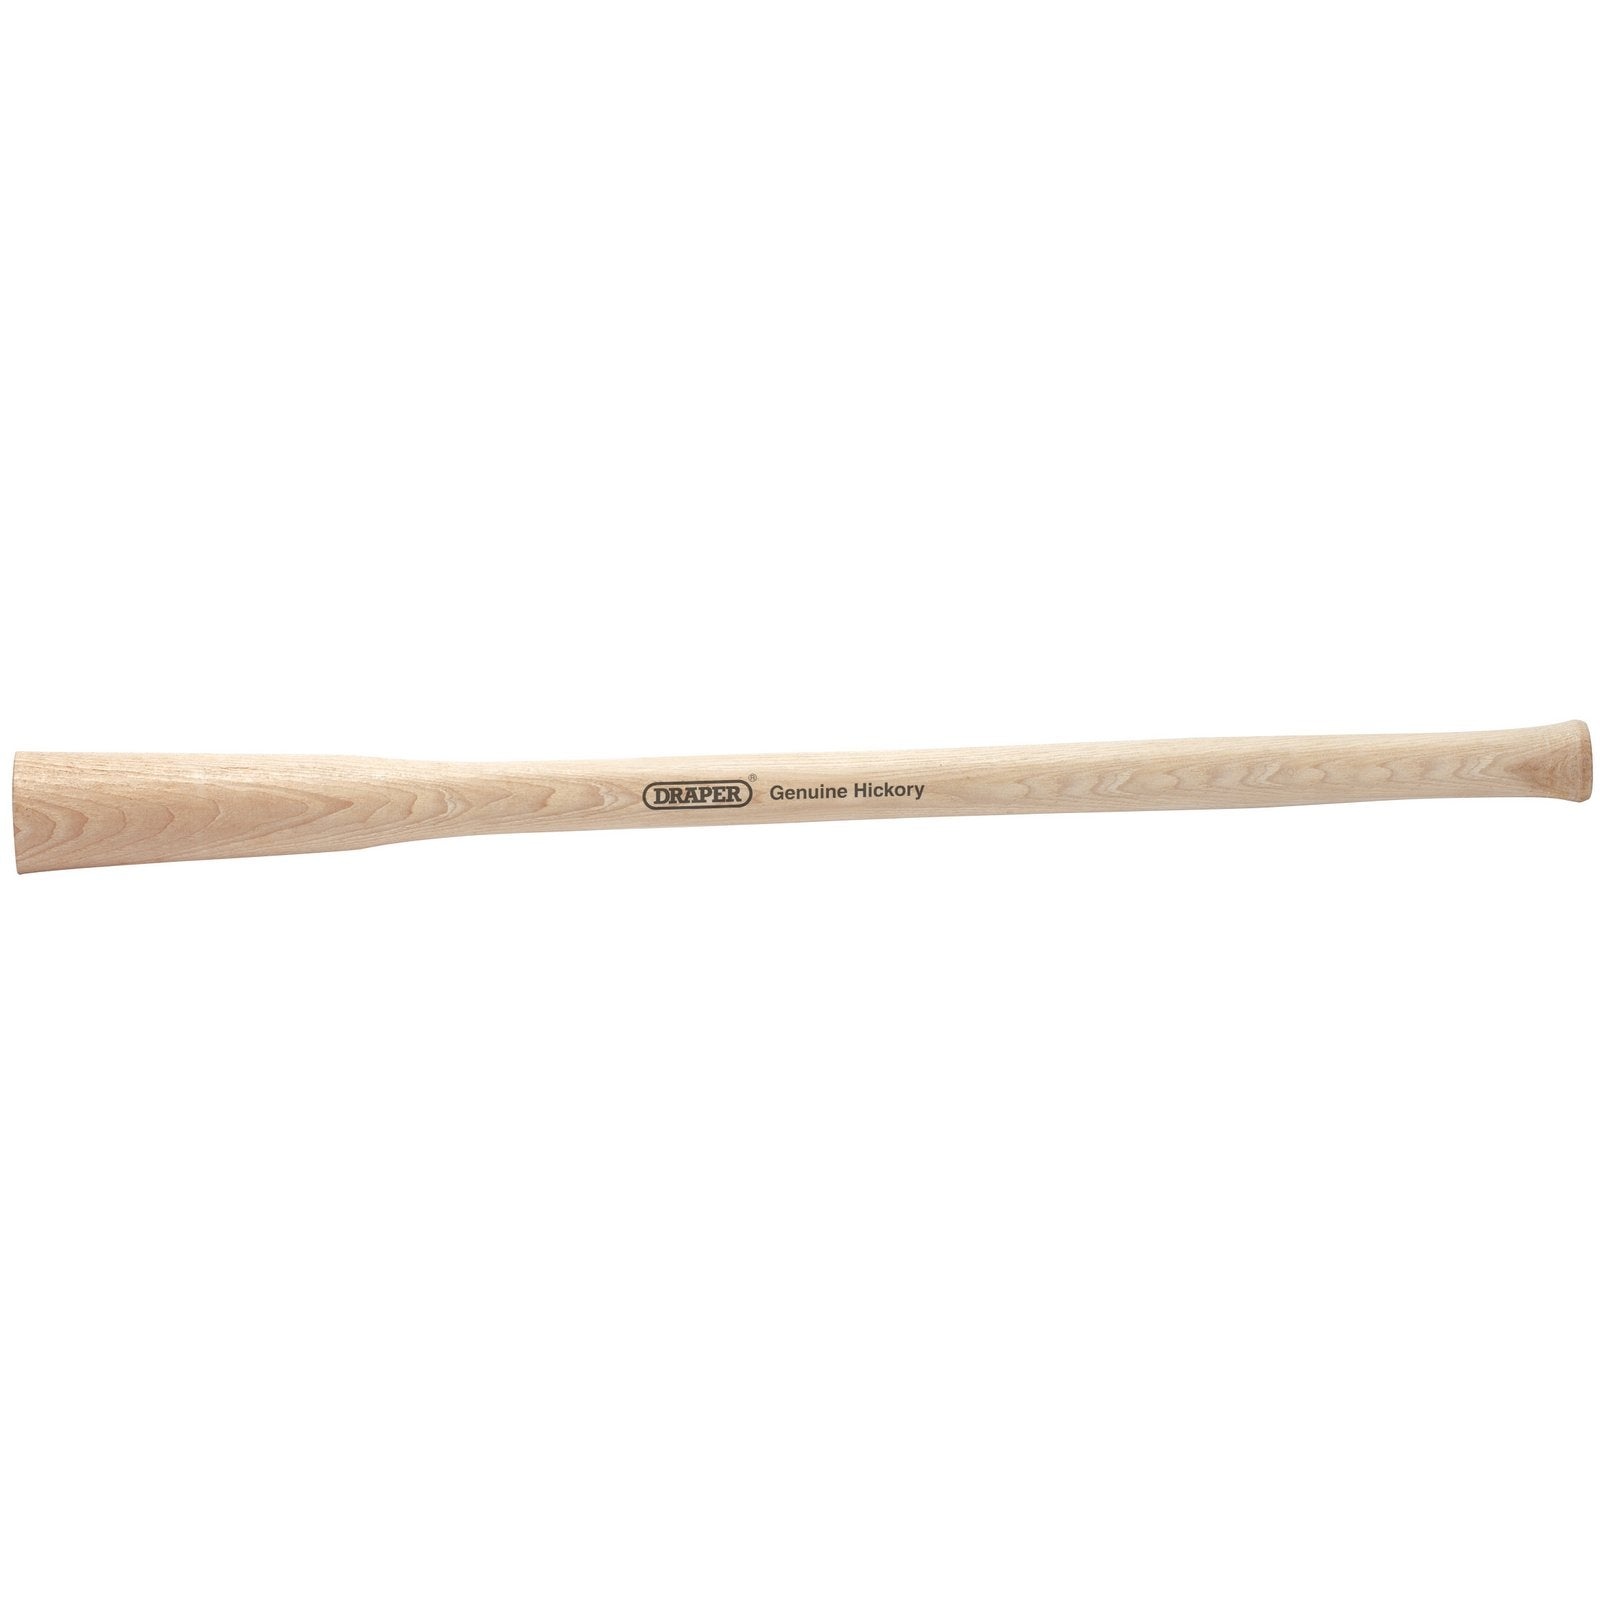
Draper Hickory Pick Axe/Mattock Shaft, 915mm - 215/HICK
Brand: Draper
Category: Hardware > Tool Accessories > Mattock & Pickaxe Accessories